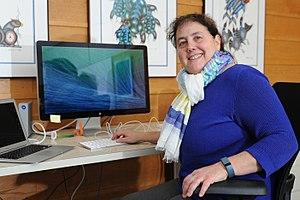
Stefi Alison Baum, née le 1ᵉʳ décembre 1958, est une astronome américaine. L'Union américaine d'astronomie lui décerne le prix Annie J. Cannon en 1993. Elle contribue au développement du télescope Hubble et, à partir de 2004, est directrice du Chester F. Carlson Center for Imaging Science du Rochester Institute of Technology.